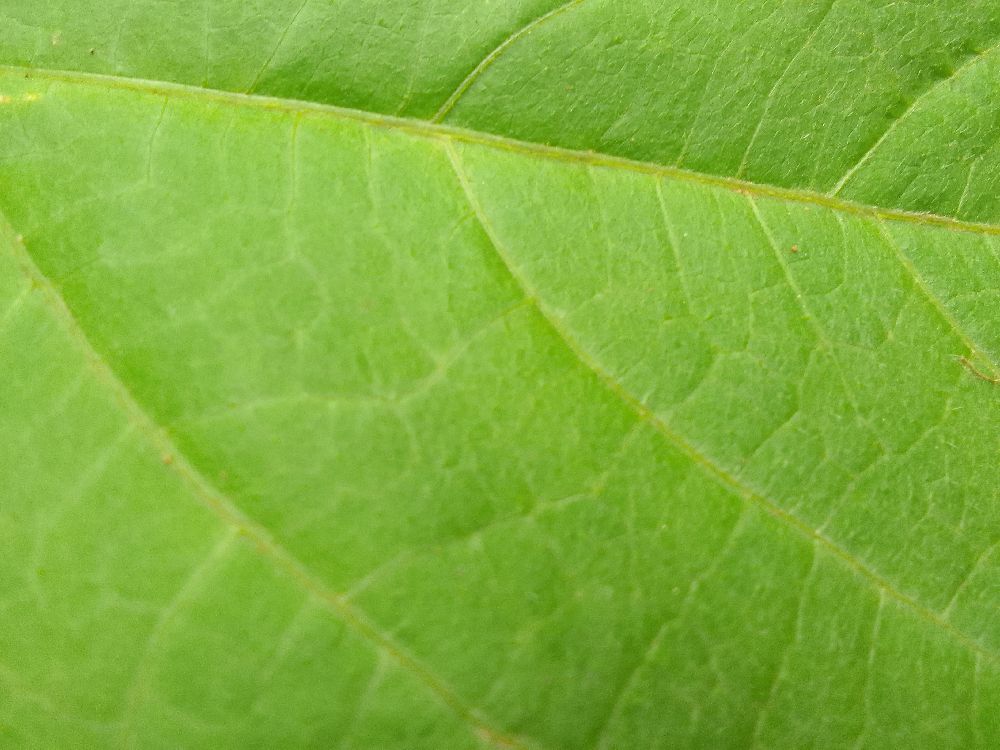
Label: healthy